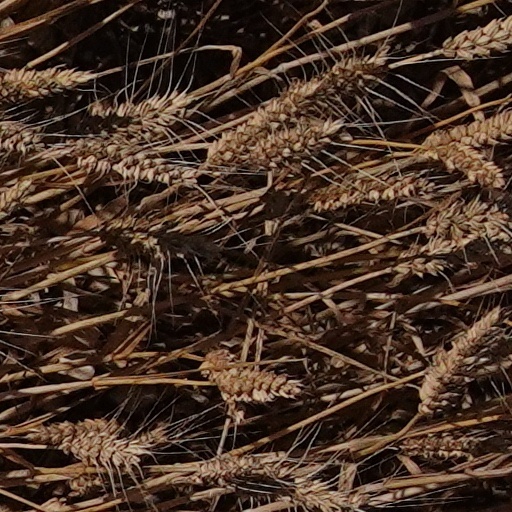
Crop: wheat